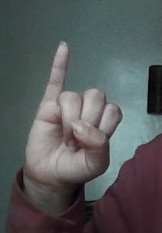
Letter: meem